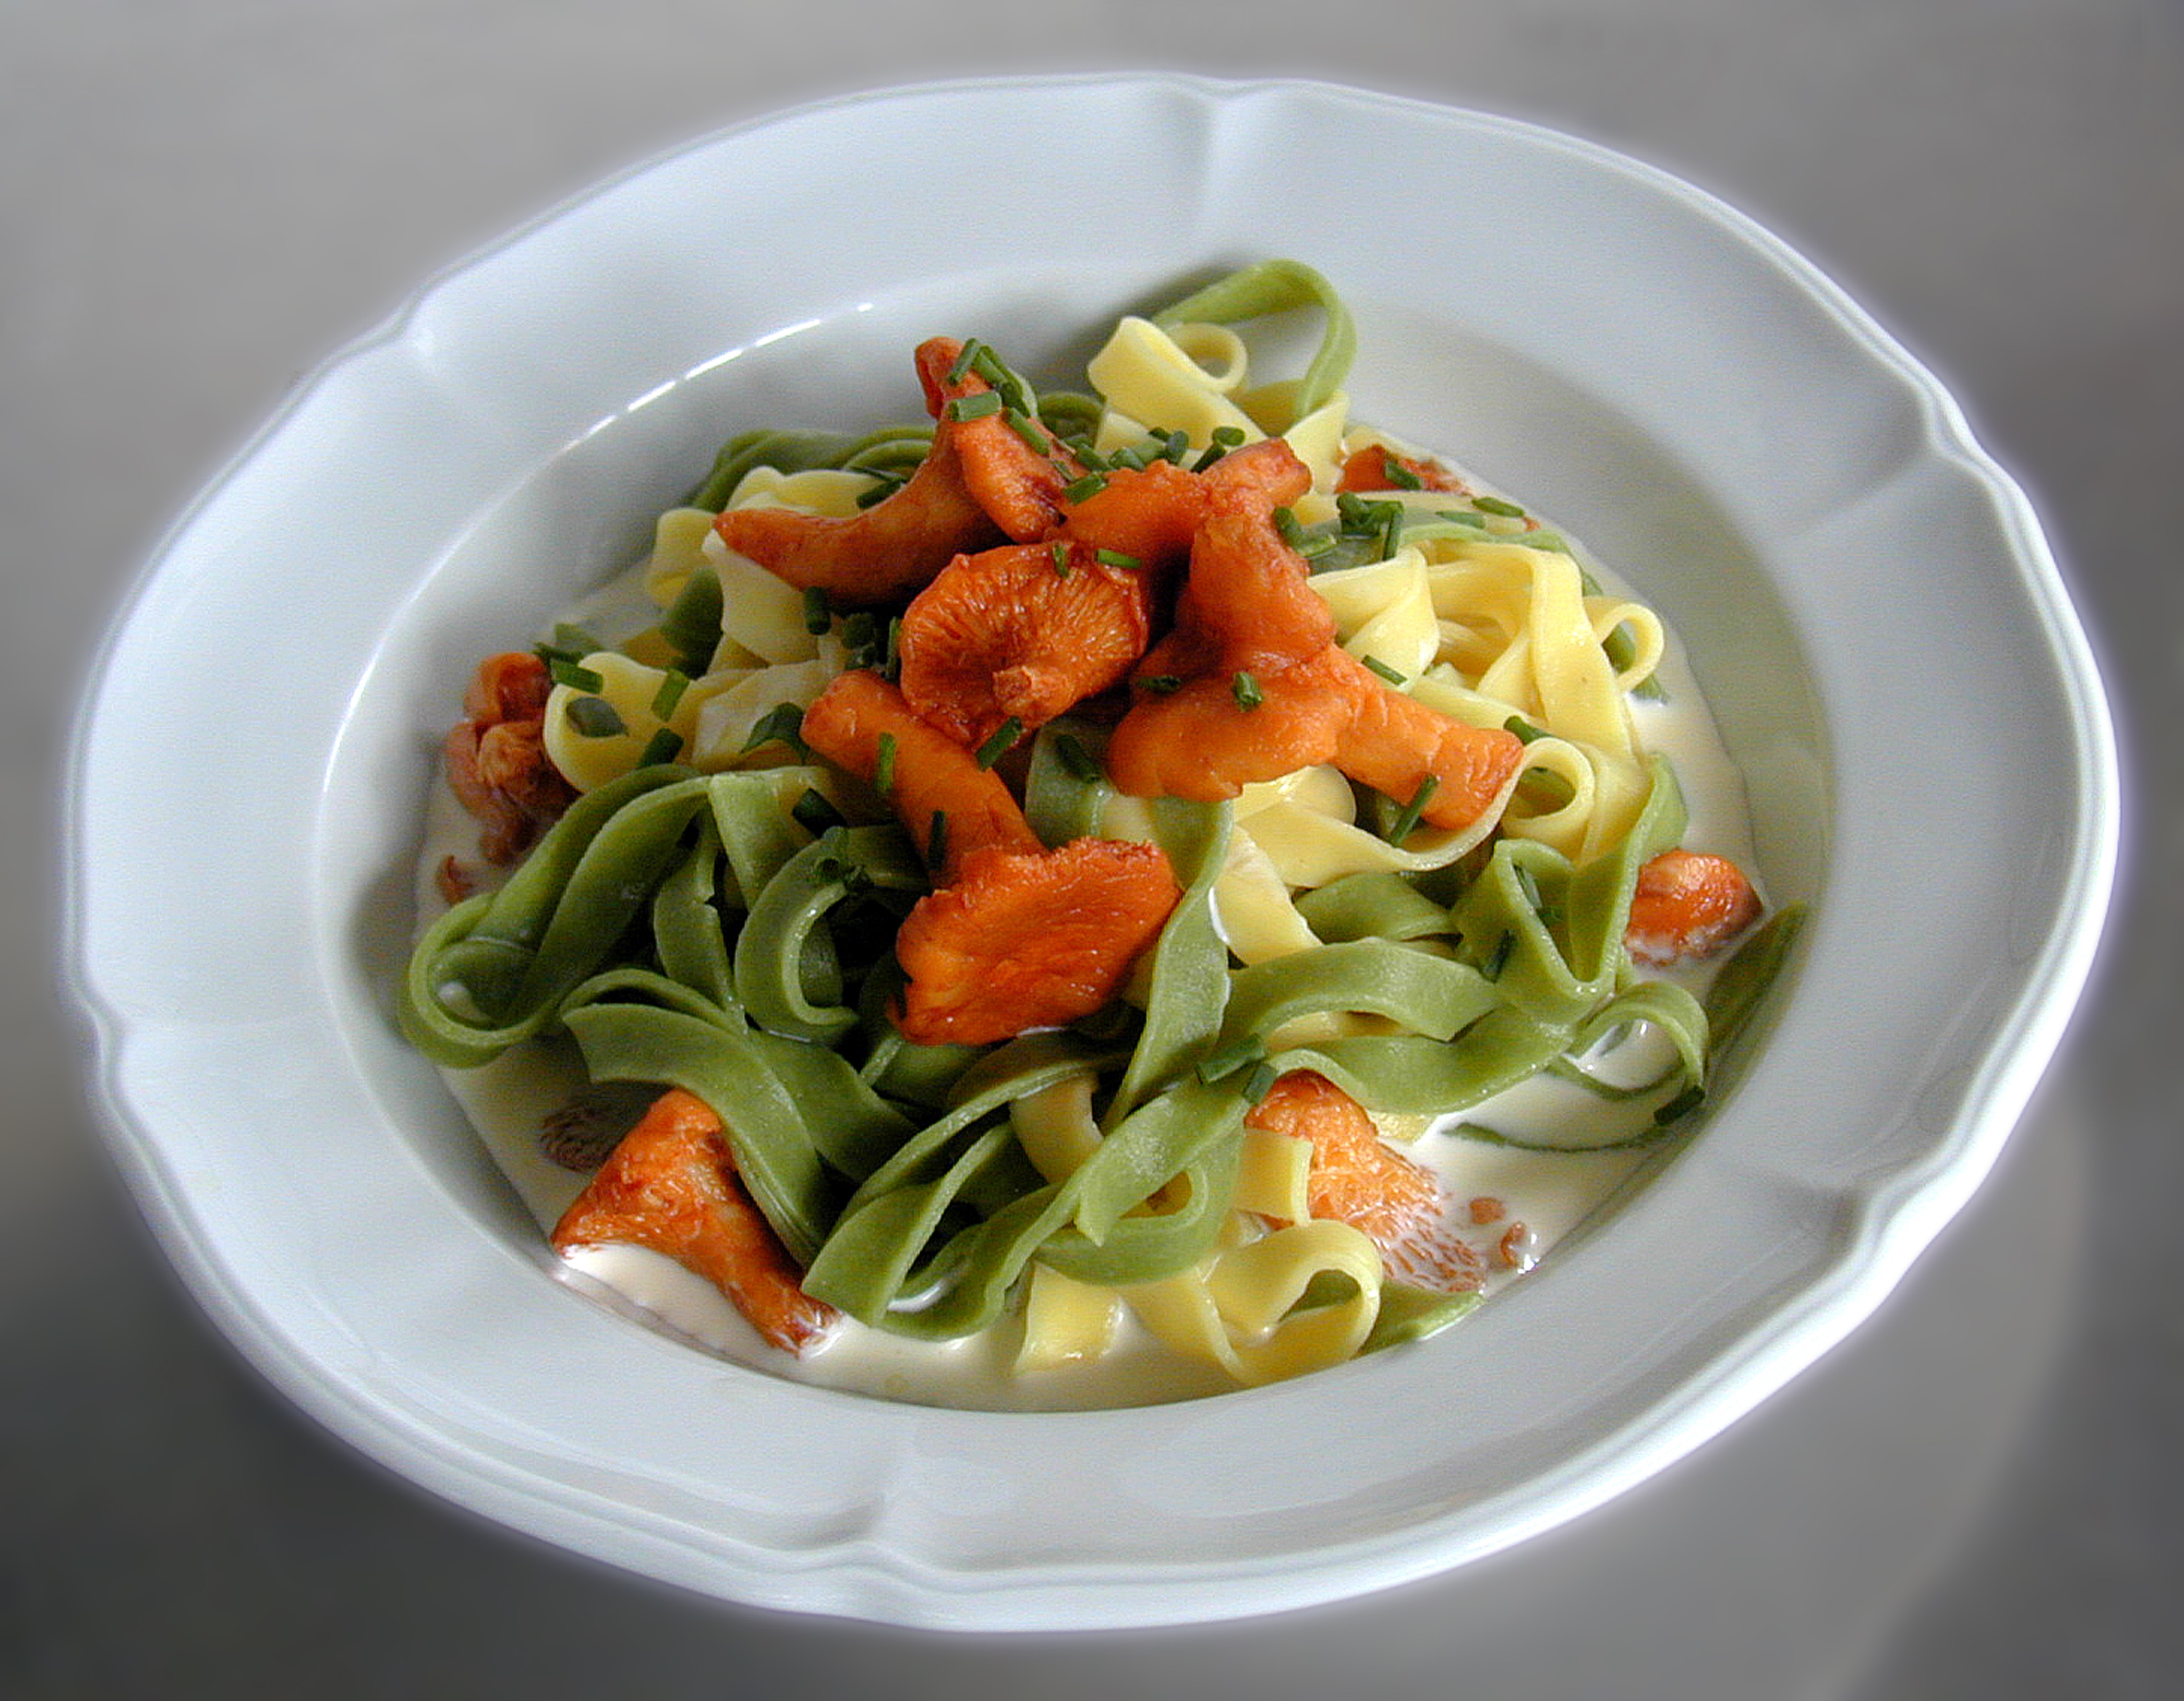
dish, food, salad, produce, vegetable, plate, mushroom, cuisine, cream, pasta, noodles, main course, mushrooms, chives, spaghetti, vegetarian food, starter, cucurbita, flowering plant, chanterelles, italian food, land plant, cream sauce, sponges, pasta plate, noodle nest